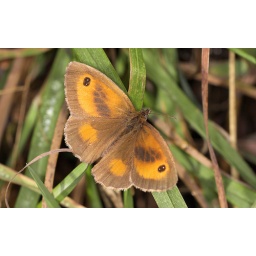
Found in grass in the car park.